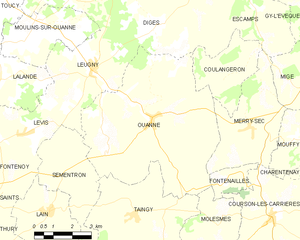
Carte des communes françaises Ouanne